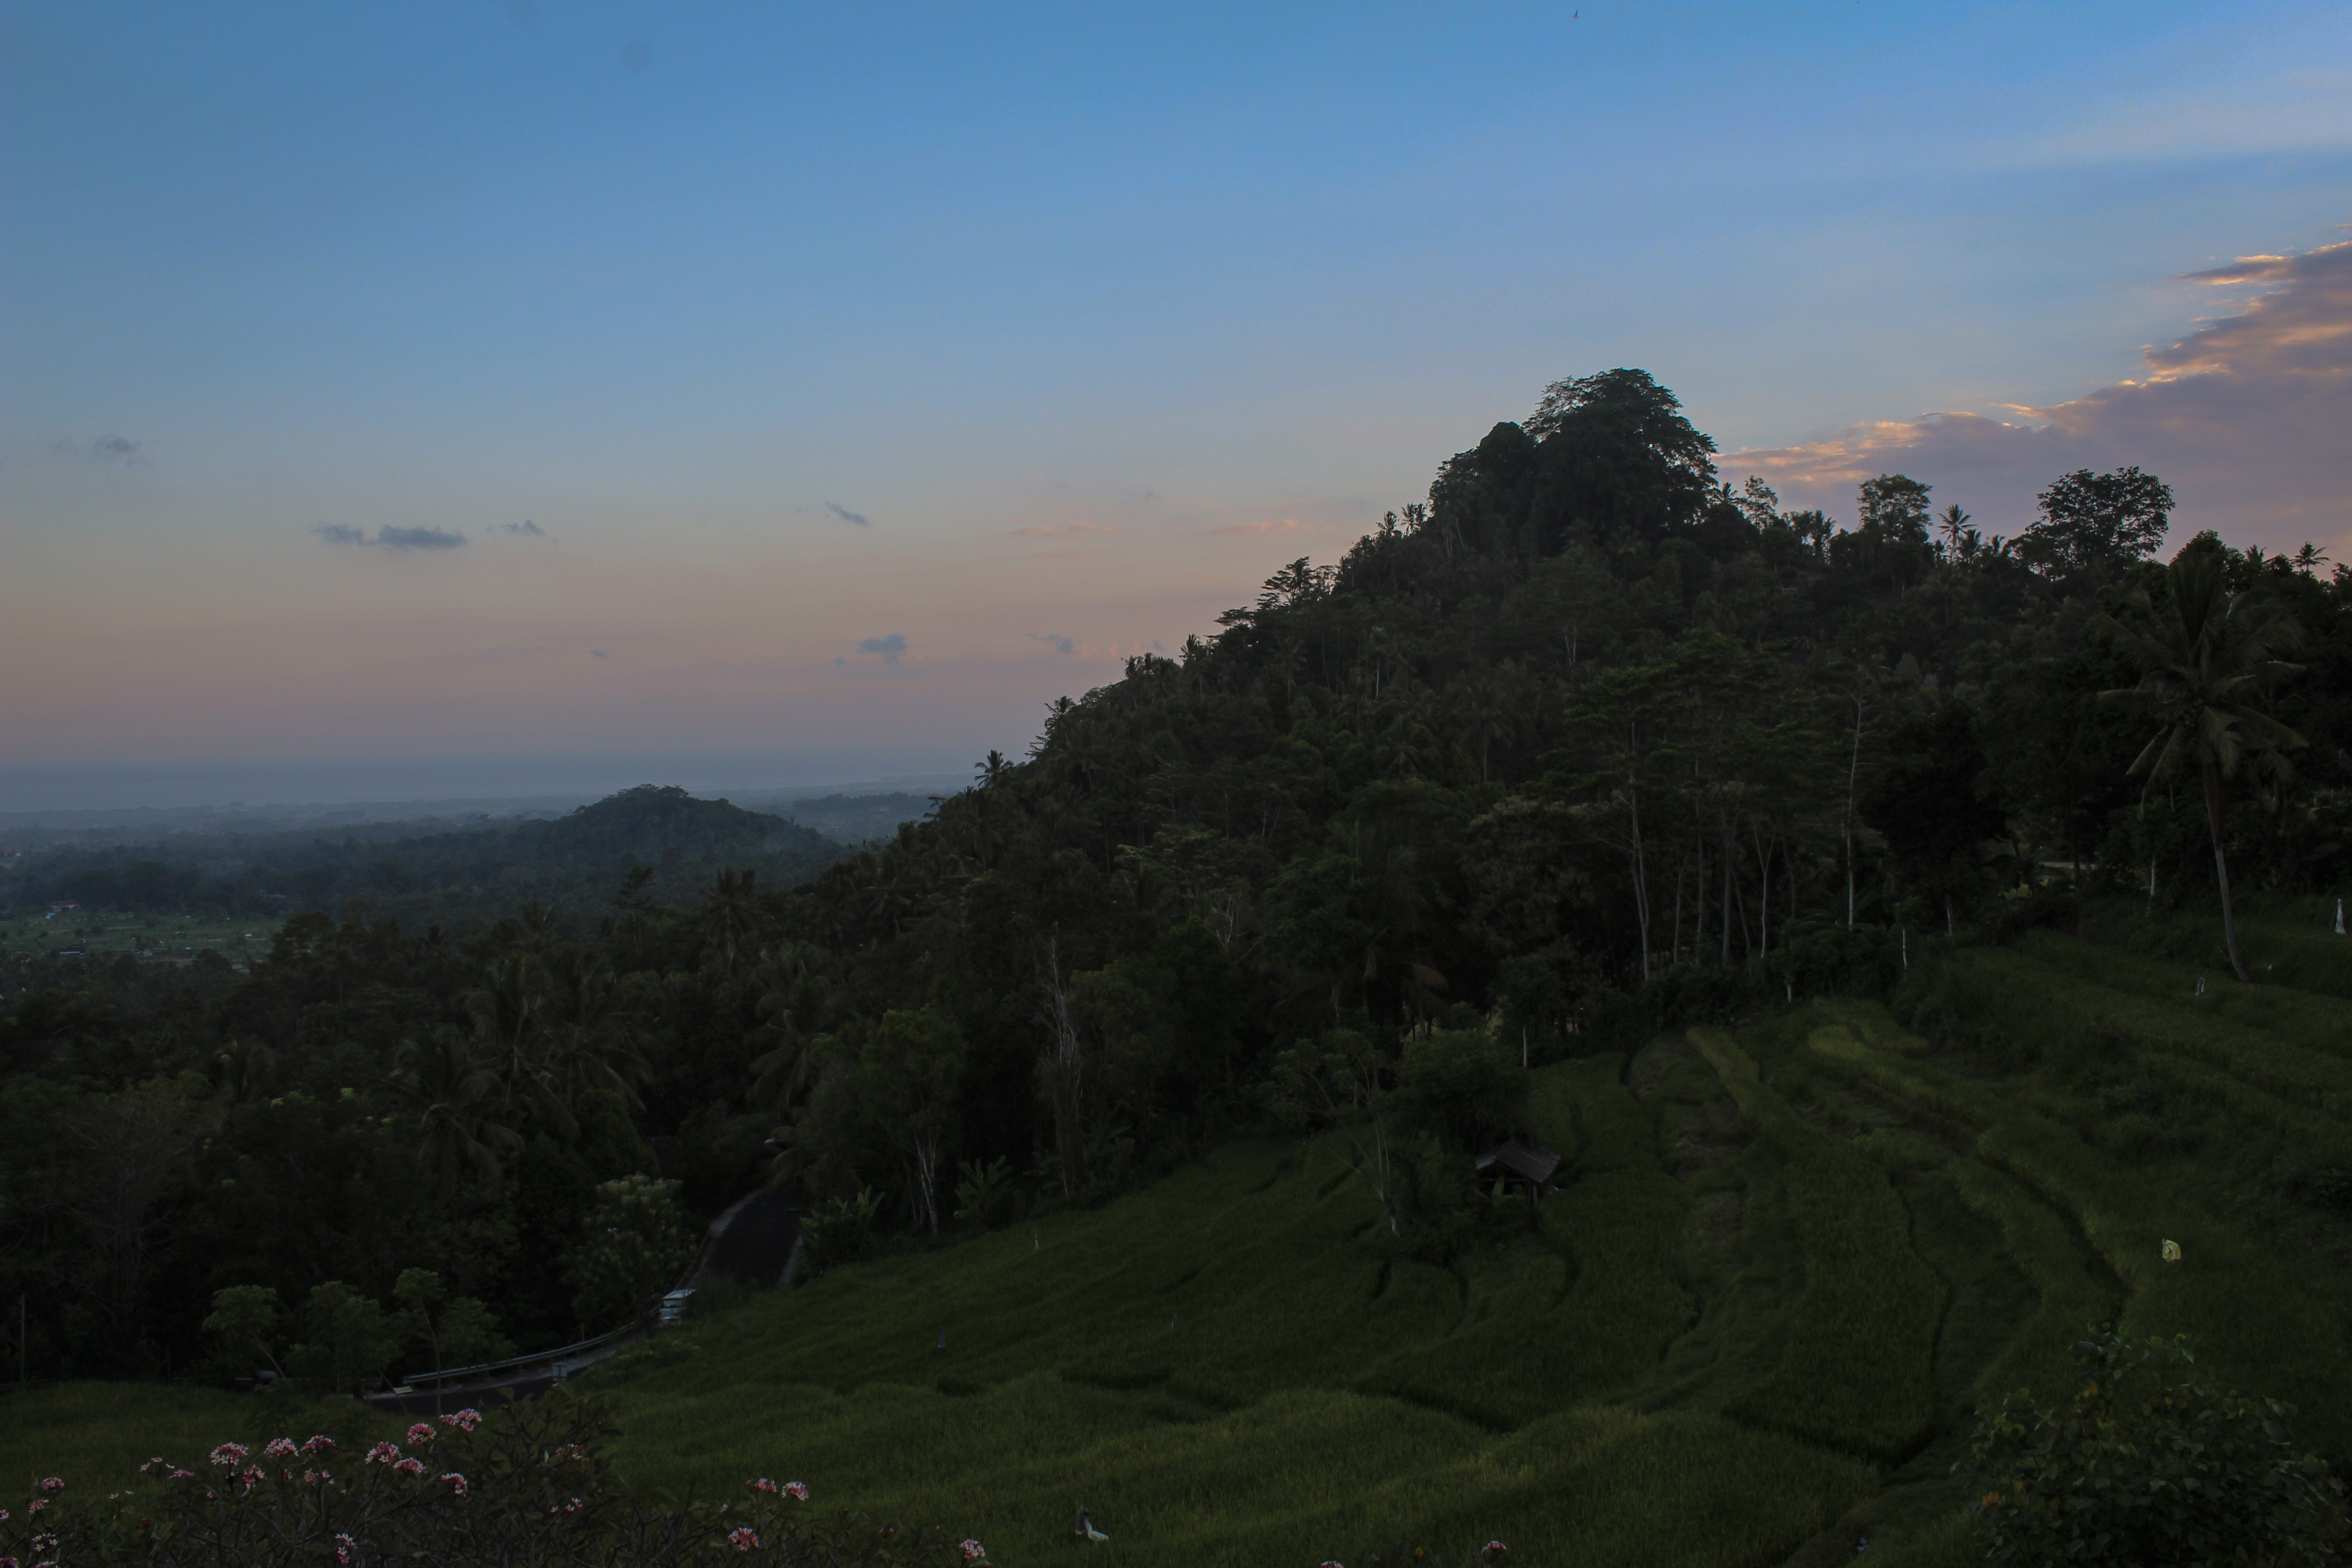
sky, landscapes, clouds, blue, sunset, view, hills, mountainous landforms, highland, hill station, nature, hill, mountain, vegetation, atmospheric phenomenon, morning, mountain range, green, wilderness, cloud, evening, landscape, ridge, mount scenery, biome, fell, terrain, atmosphere, horizon, plain, grassland, rural area, ecoregion, sunlight, tree, photography, haze, valley, plateau, plant community, chaparral, jungle, dusk, forest, cumulus, massif, summit, sunrise, meadow